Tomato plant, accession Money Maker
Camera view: bottom (45 deg); turntable rotation: 210 degrees
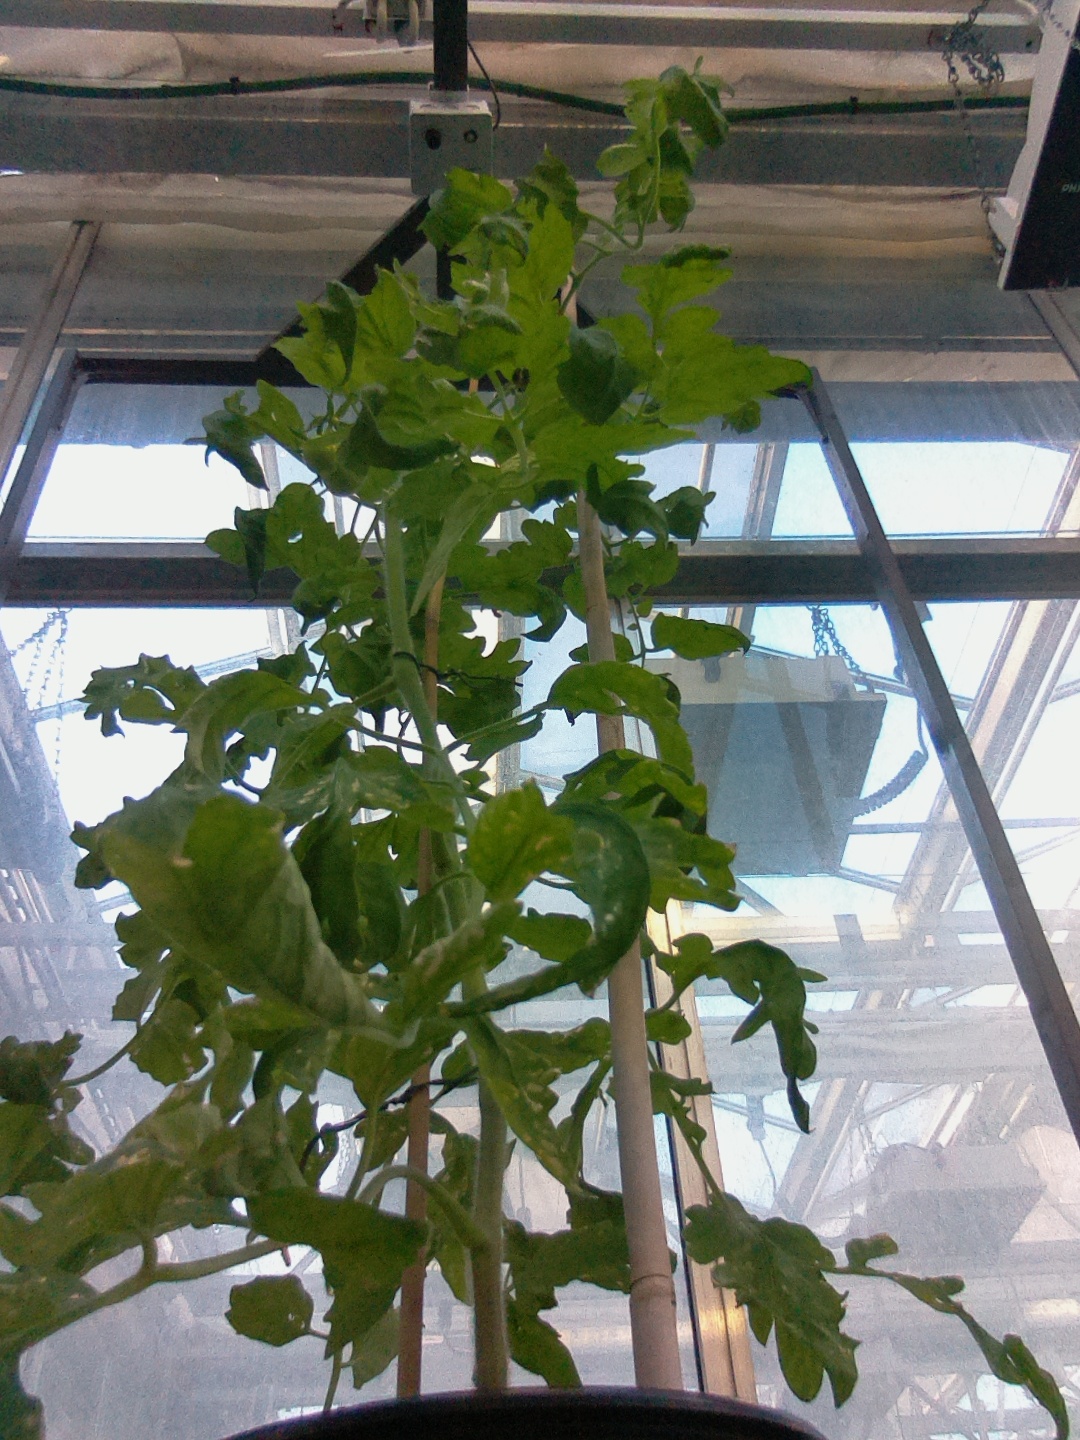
BBCH growth stage 71: 10%-20% of final fruit size